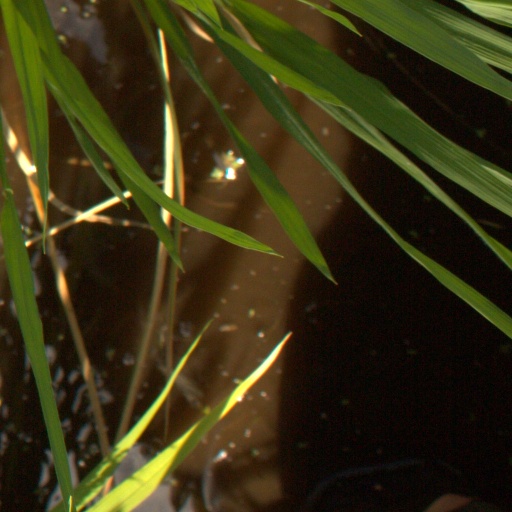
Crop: rice